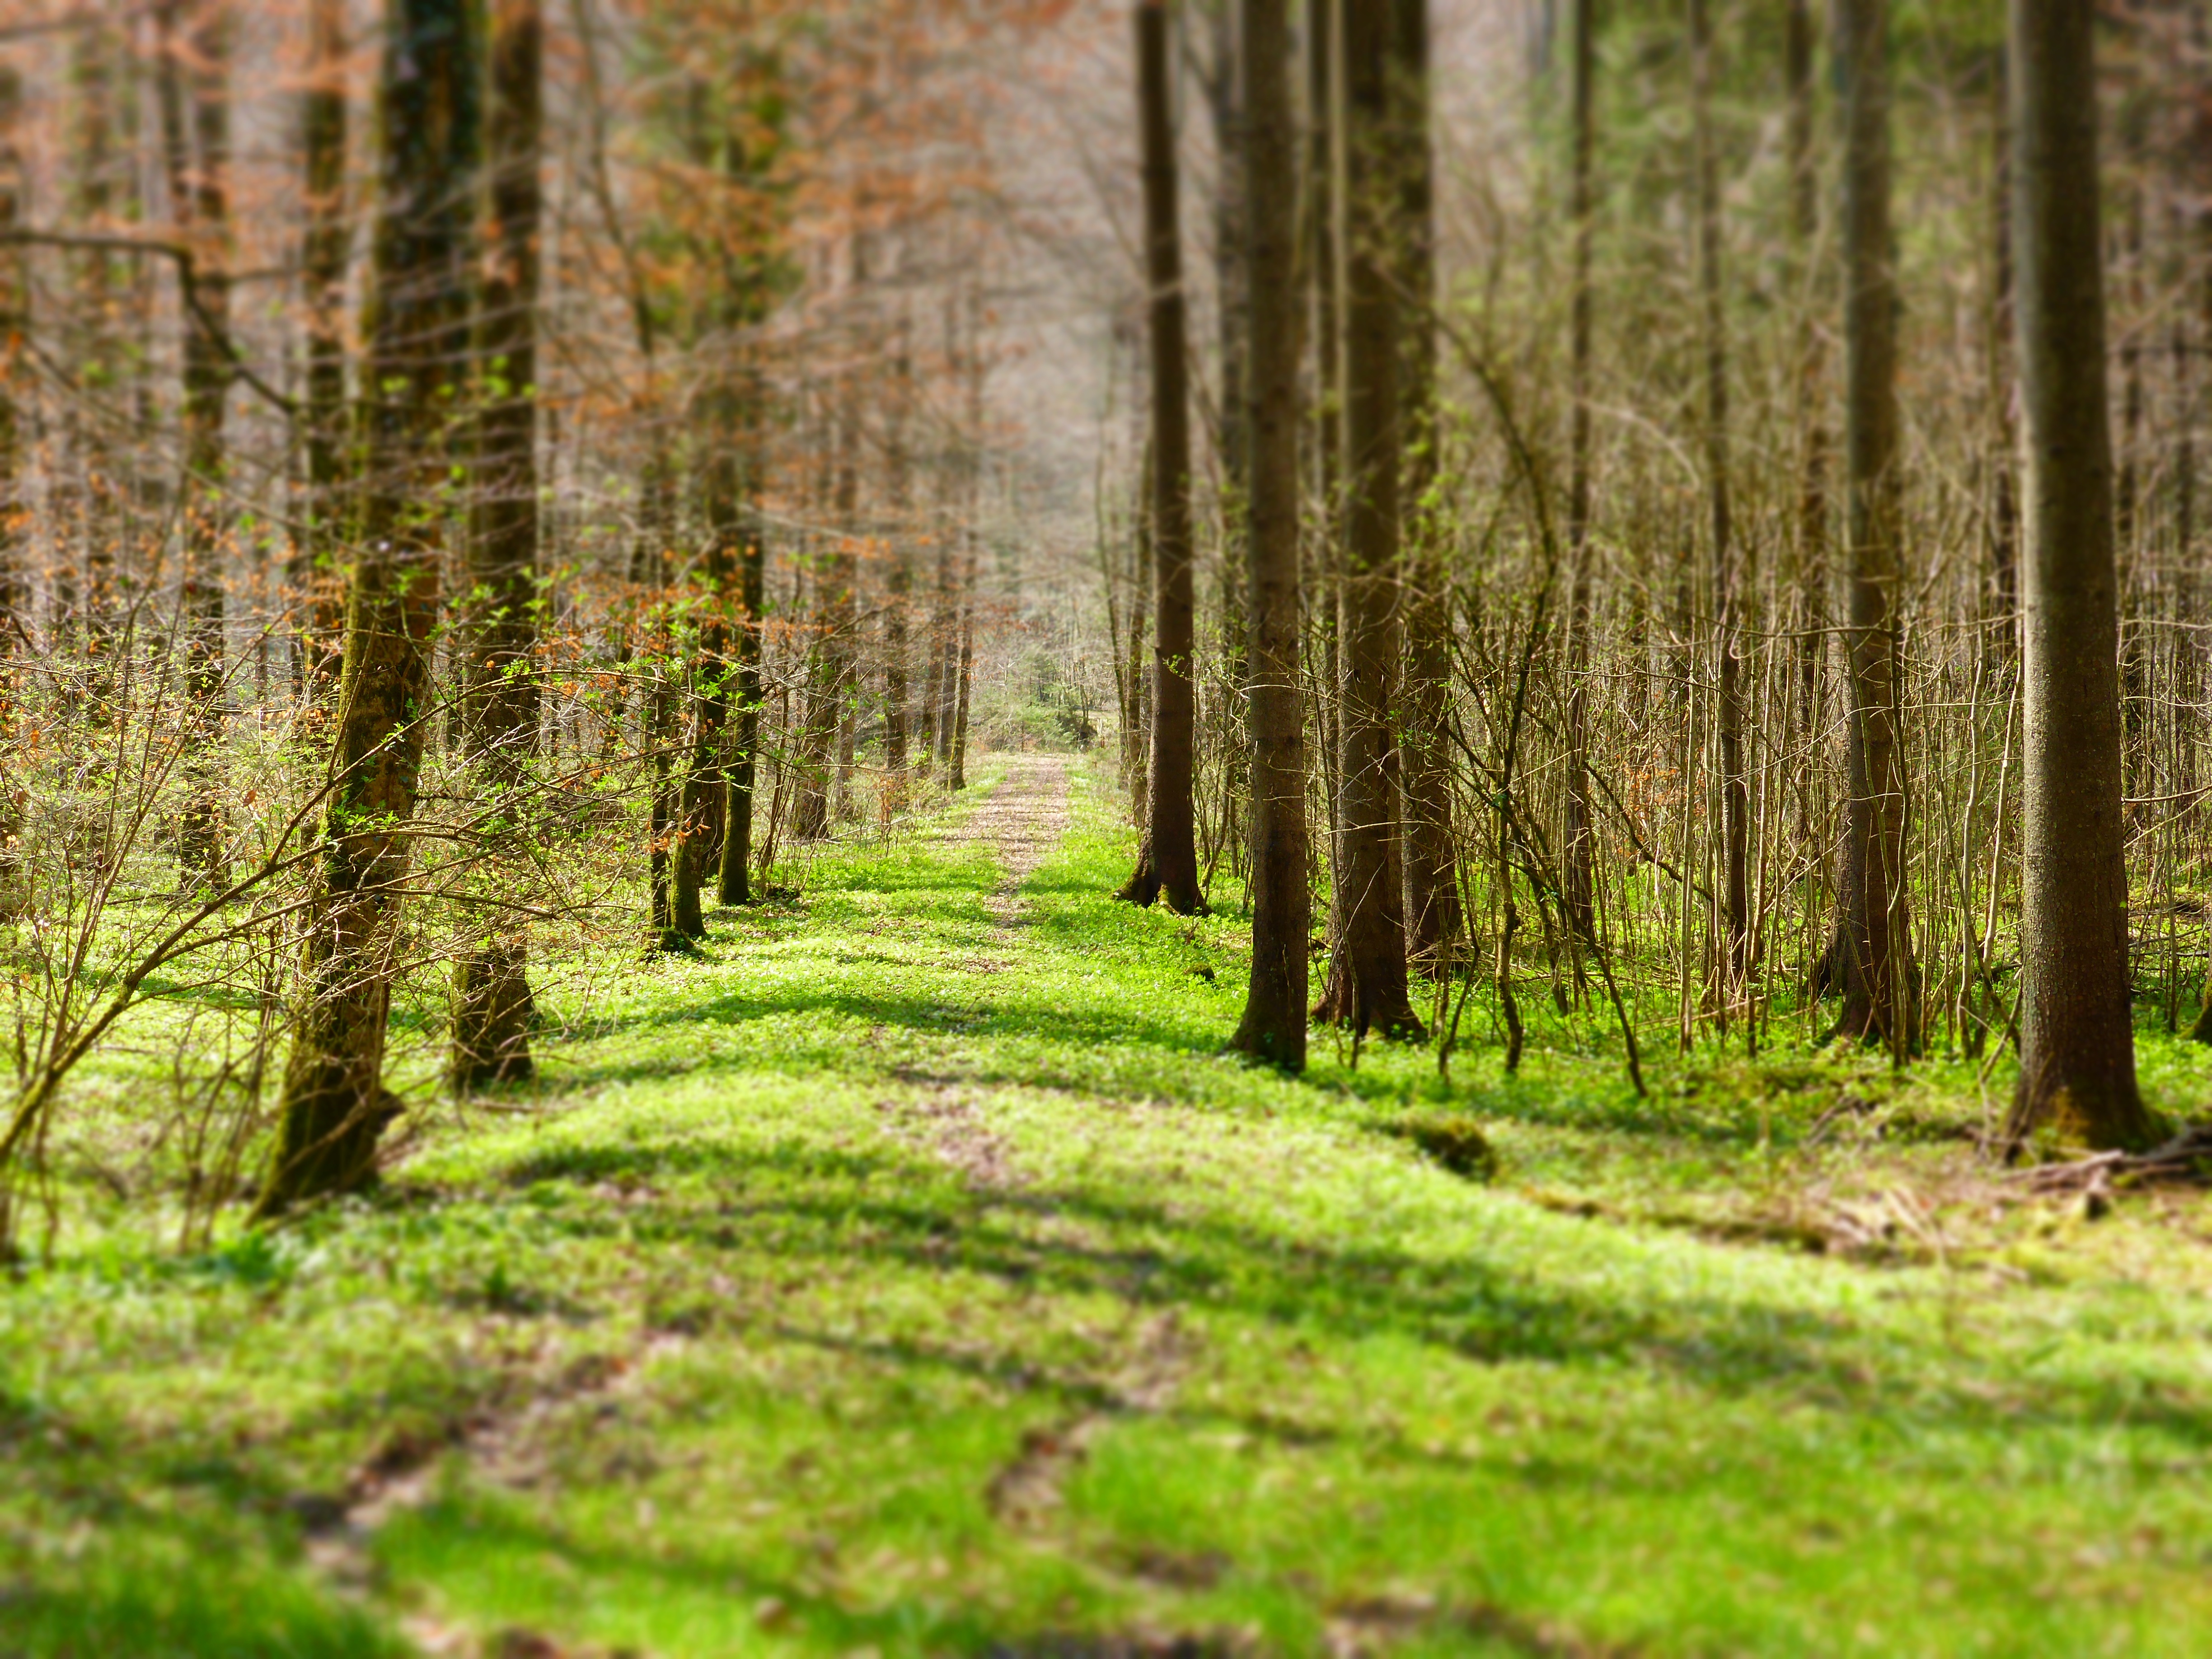
tree, nature, forest, path, grass, wilderness, plant, track, trail, meadow, sunlight, leaf, walk, green, autumn, trees, deciduous, grove, woodland, habitat, ecosystem, biome, old growth forest, natural environment, geographical feature, woody plant, temperate broadleaf and mixed forest, temperate coniferous forest